Merchant Venturers Almshouses

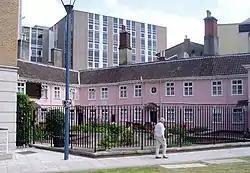

Merchant Venturers Almshouses is a historic building on King Street, Bristol, England. It has been designated as a Grade II* listed building.